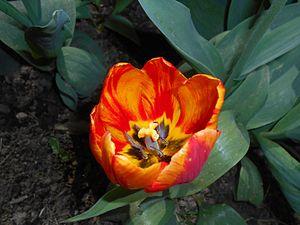
Dorothy Mary Cayley est une mycologue qui découvrit en 1927 que la panachure de la tulipe est due à un virus.